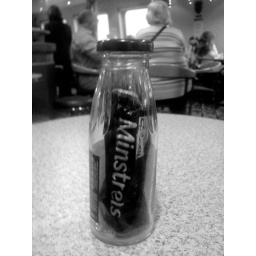
mistrels in a glass bottle =]